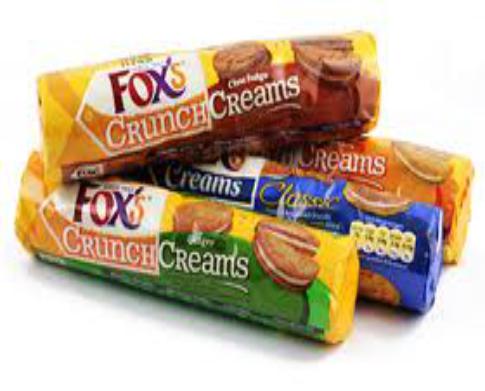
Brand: Fox's Biscuits
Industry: Food